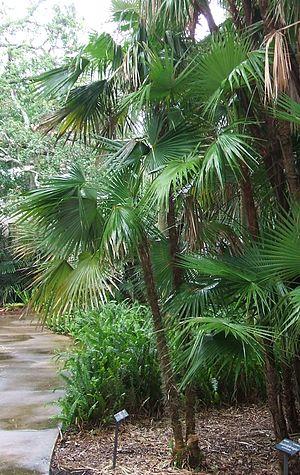
Zombia est un genre de palmiers de la famille des Arecaceae, endémique de Haïti et de la République dominicaine. Il contient l'unique espèce suivante :